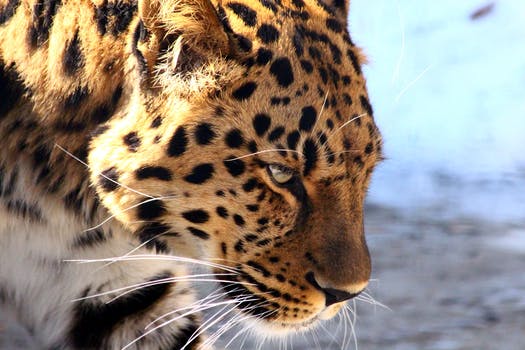
Label: No Watermark